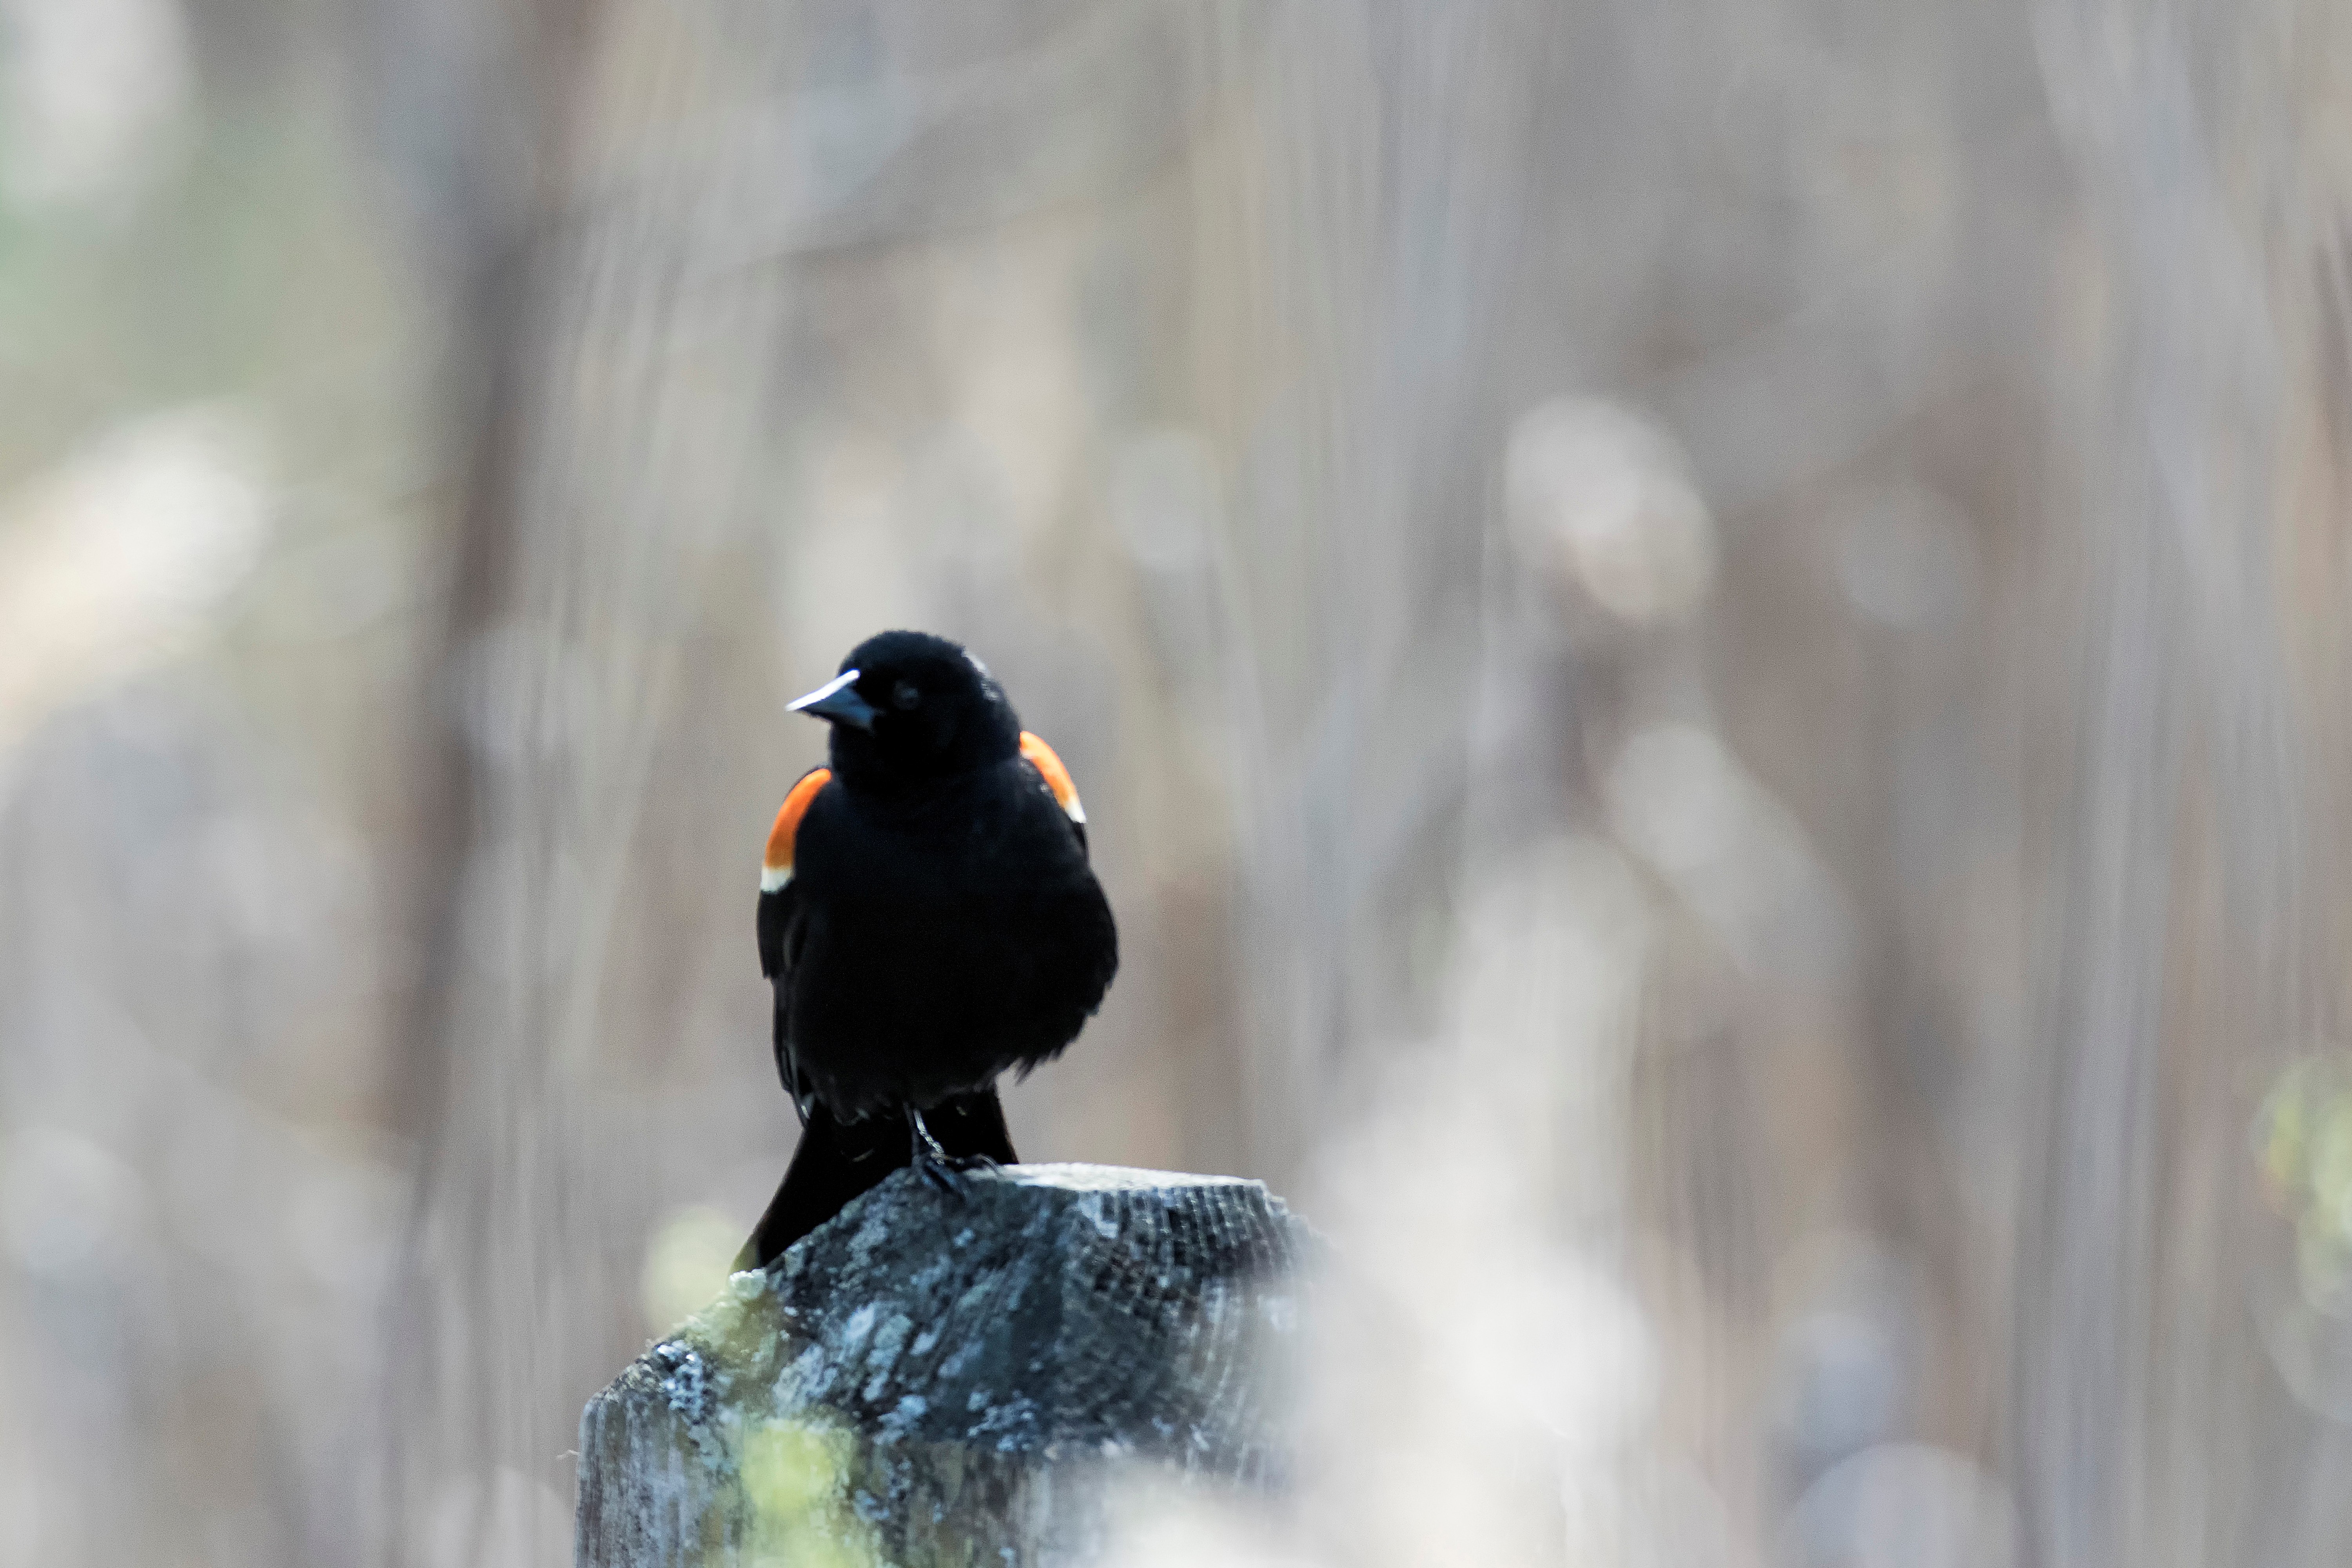
nature, bird, wildlife, red, beak, winged, fauna, canada, a, vertebrate, quebec, blackbird, sherbrooke, oiseau, carouge, paulettes, old world flycatcher, perching bird